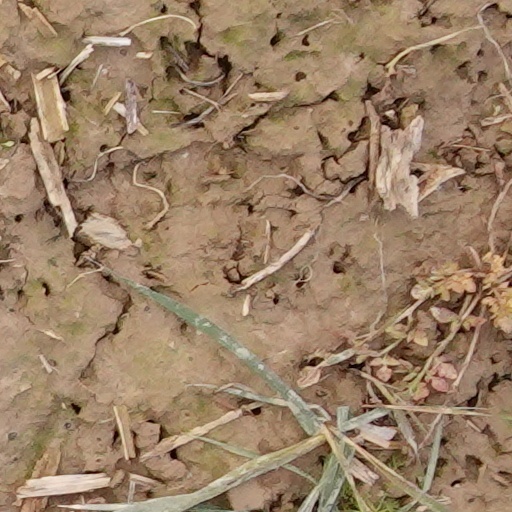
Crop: wheat